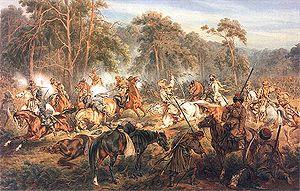
Bataille d'Ignacewo, 1863. Aquarelle sur carton. Polski: Bitwa pod Ignacewem, 1863. Akwarela na kartonie.
L’Insurrection de Janvier, ou insurrection polonaise de 1863 contre l'Empire russe, est un soulèvement pour l'indépendance de la Pologne qui a éclaté en janvier 1863 sur l'ancien territoire polonais occupé par la Russie.
Juliusz Fortunat Kossak, herb Kos, né à Nowy Wiśnicz en 1824 et mort en 1899, est un peintre polonais.